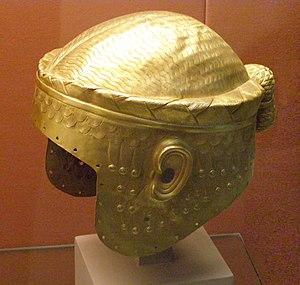
La période des dynasties archaïques est une phase de l'histoire de la Mésopotamie, parfois aussi appelée « dynastique archaïque », « proto-dynastique » ou encore « présargonique ». Elle dure d'environ 2900 av. J.-C., jusque vers 2340, date de l'unification de la région par Sargon d'Akkad. Succédant à la période d'Uruk qui a vu la formation des premiers États, des premières villes et l'invention de l'écriture, cette époque est caractérisée par l'existence d'États encore peu développés et peu étendus, désignés comme des « cités-États ». Leurs structures se consolident au fil du temps, jusqu'à la fin de la période qui est marquée par la constitution de l'empire d'Akkad. Du point de vue culturel, ces différentes entités politiques sont relativement homogènes, participant à une civilisation brillante qui rayonne sur une grande partie du Moyen-Orient. Les cités du pays de Sumer, situées à l'extrême sud de la Mésopotamie, sont les plus influentes ; elles sont bordées au nord par des royaumes de peuplement sémite couvrant une grande partie de la Mésopotamie et de la Syrie.
Sumer est une région située à l'extrême sud de la Mésopotamie antique, couvrant une vaste plaine parcourue par le Tigre et l'Euphrate, bordée, au sud-est, par le golfe Persique. Il s'y est développé une importante civilisation à compter de la fin du IVᵉ millénaire av. J.-C. et durant le IIIᵉ millénaire av. J.-C.
Les tombes royales d'Ur sont un site archéologique en Irak. Site majeur pour la compréhension de la civilisation mésopotamienne, il a livré, lors des fouilles effectuées entre 1926 et 1932, de nombreux objets. Il a été daté aux environs du XXVIᵉ jusqu’au XXIVᵉ siècle av. J.-C., ce qui équivaut à la période dynastique archaïque III A. Cette parcelle de terre dans l’Irak actuel a été fouillée extensivement de 1922 à 1934 par Leonard Woolley, un archéologue anglais, pour le compte de l'Université de Pennsylvanie et le British Museum. Les trésors découverts en ce lieu ont été l’objet de tournées américaines une première fois en 1931 puis une autre fois en 1998 alors que le musée de Pennsylvanie devait rénover la galerie dédiée à cette collection.